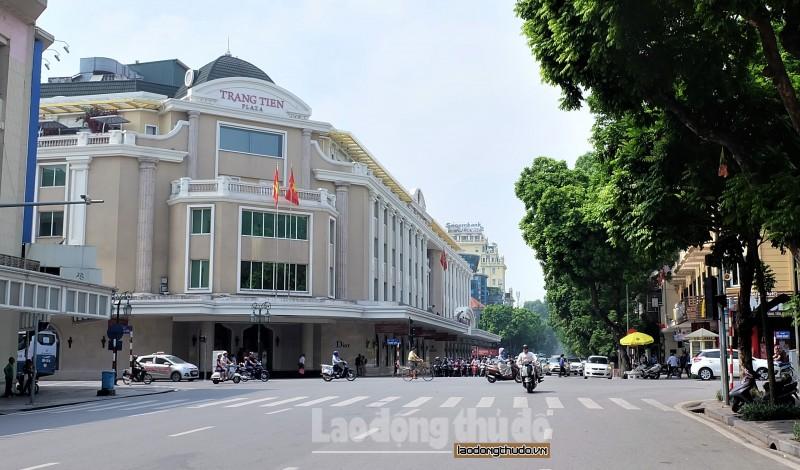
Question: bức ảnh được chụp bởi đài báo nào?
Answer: lao động thủ đô